Azerbaijan–Kazakhstan relations

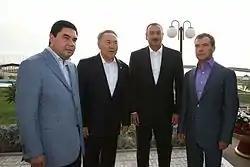
Azerbaijan and Kazakhstan have a successful cooperation within the frames of international organizations. Kazakhstan agreed to join the Baku-Tbilisi-Ceyhan project and transport its oil and gas resources to the world market through Azerbaijan.

Prime Minister of Azerbaijan Artur Rasizade participated in the inaugural ceremony of Kazakh President on January 11–12, 2006 in Astana.